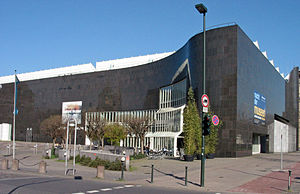
Dissing+Weitling / Værker / Projekter
Der er for få eller ingen kildehenvisninger i denne artikel, hvilket er et problem. Du kan hjælpe ved at angive troværdige kilder til de påstande, som fremføres i artiklen.